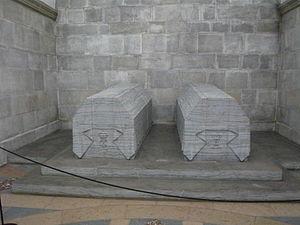
La cathédrale de Roskilde est un des monuments historiques les plus importants au Danemark. Nécropole royale depuis des siècles, elle est étroitement liée à l'histoire du pays et contient 800 ans d'architecture ecclésiastique.
Christian X, né le 26 septembre 1870 au palais de Charlottenlund près de Copenhague – mort le 20 avril 1947 au château d'Amalienborg, fut roi de Danemark du 14 mai 1912 au 20 avril 1947, et d'Islande de 1918 à 1944. Les réunions familiales durant la période estivale amenaient au Danemark les principaux souverains d'Europe. Christian X régna pendant les deux guerres mondiales mais malgré ses liens étroits avec les monarques européens, il sut rester neutre tout en accueillant sa grand-tante la tsarine douairière en exil. On lui attribua une résistance aux nazis, qui fit de lui l'un des monarques danois les plus populaires de la monarchie moderne.